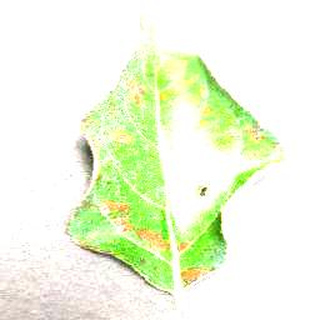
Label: apple_cedar_apple_rust